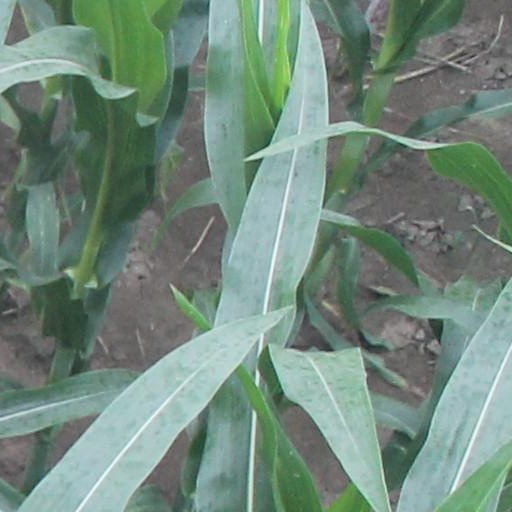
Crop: maize; corn